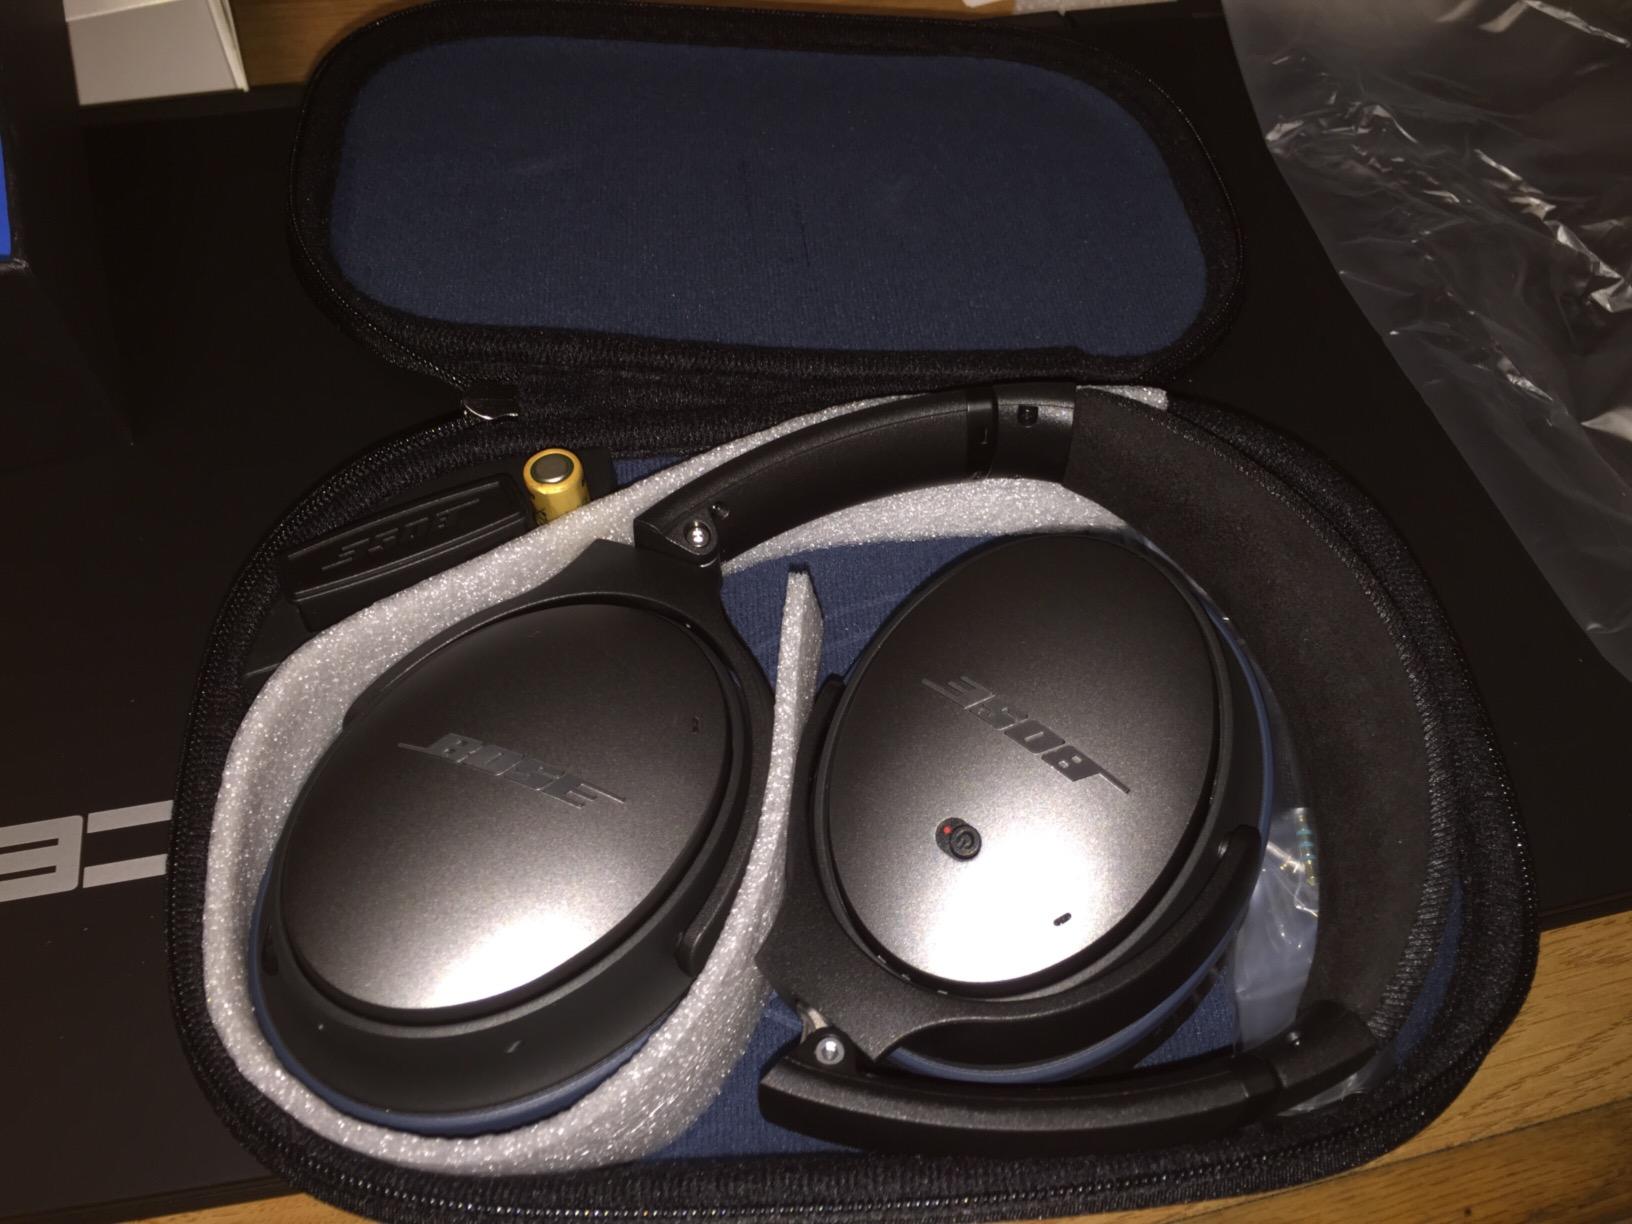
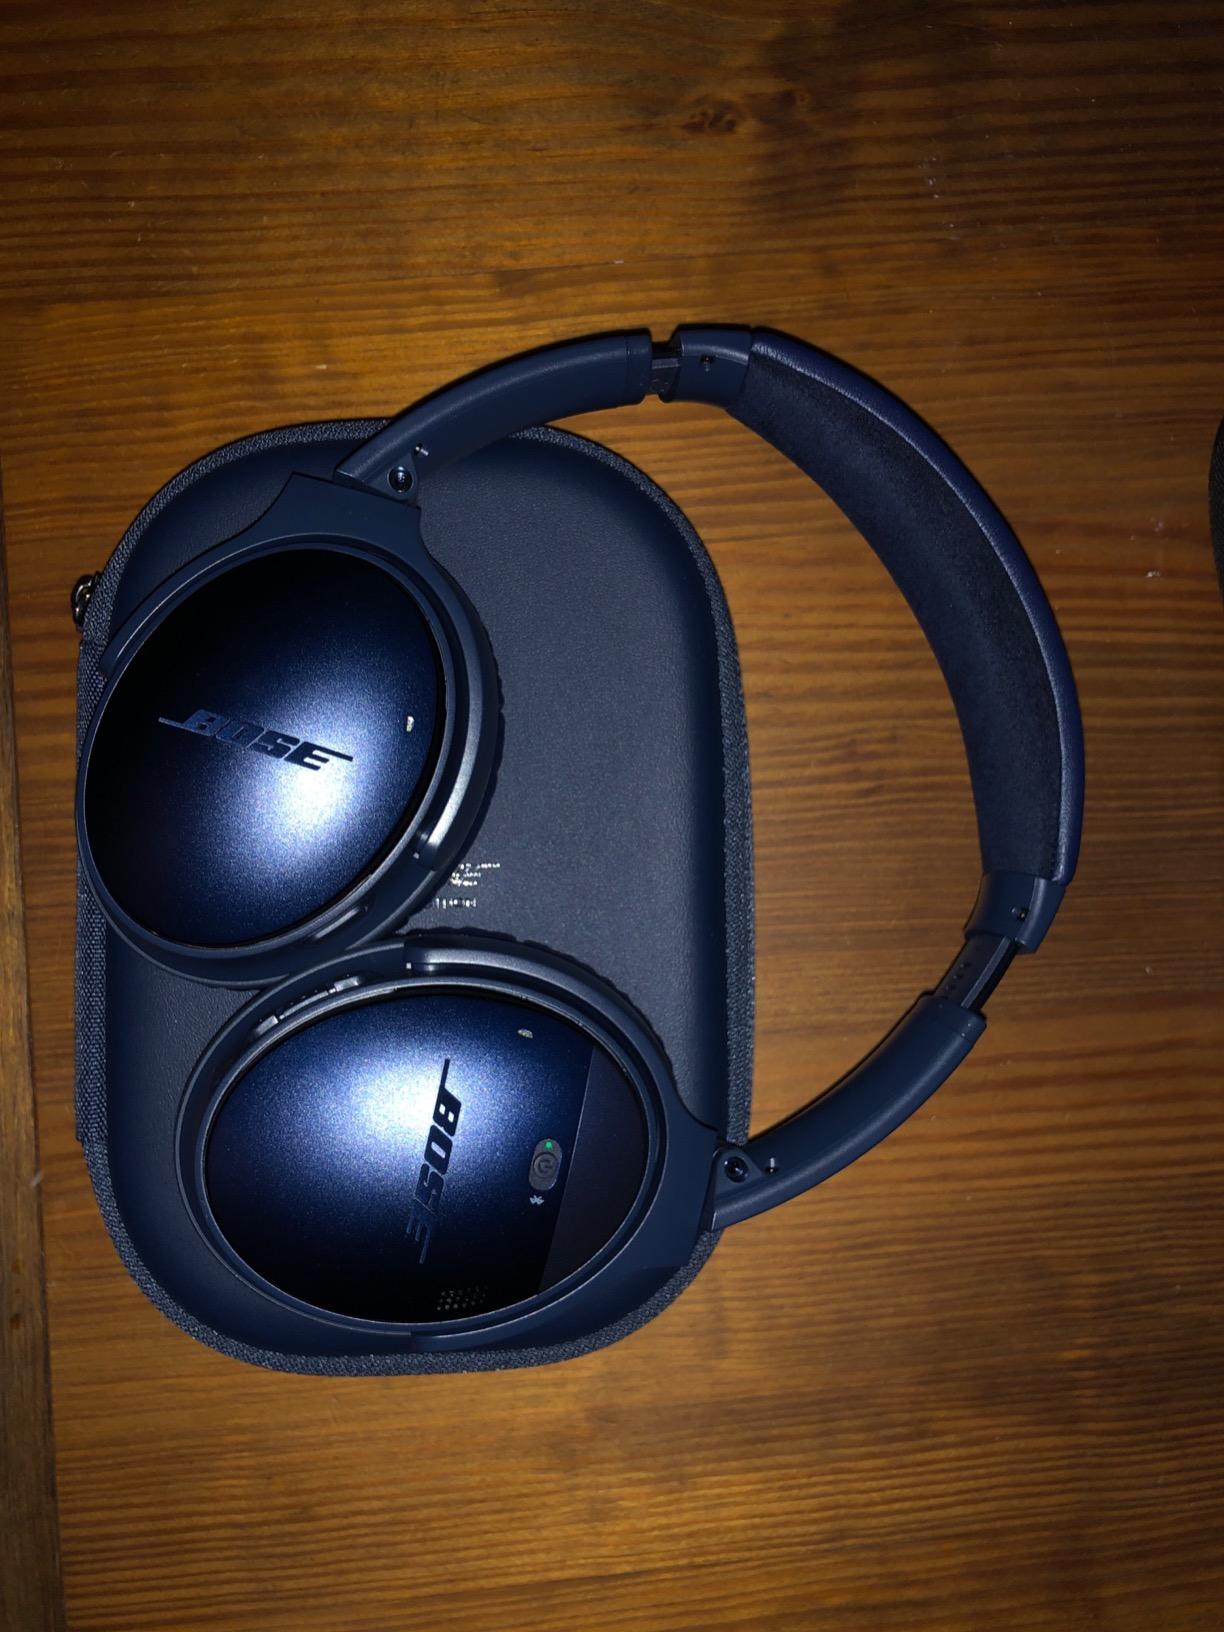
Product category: headphones
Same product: no